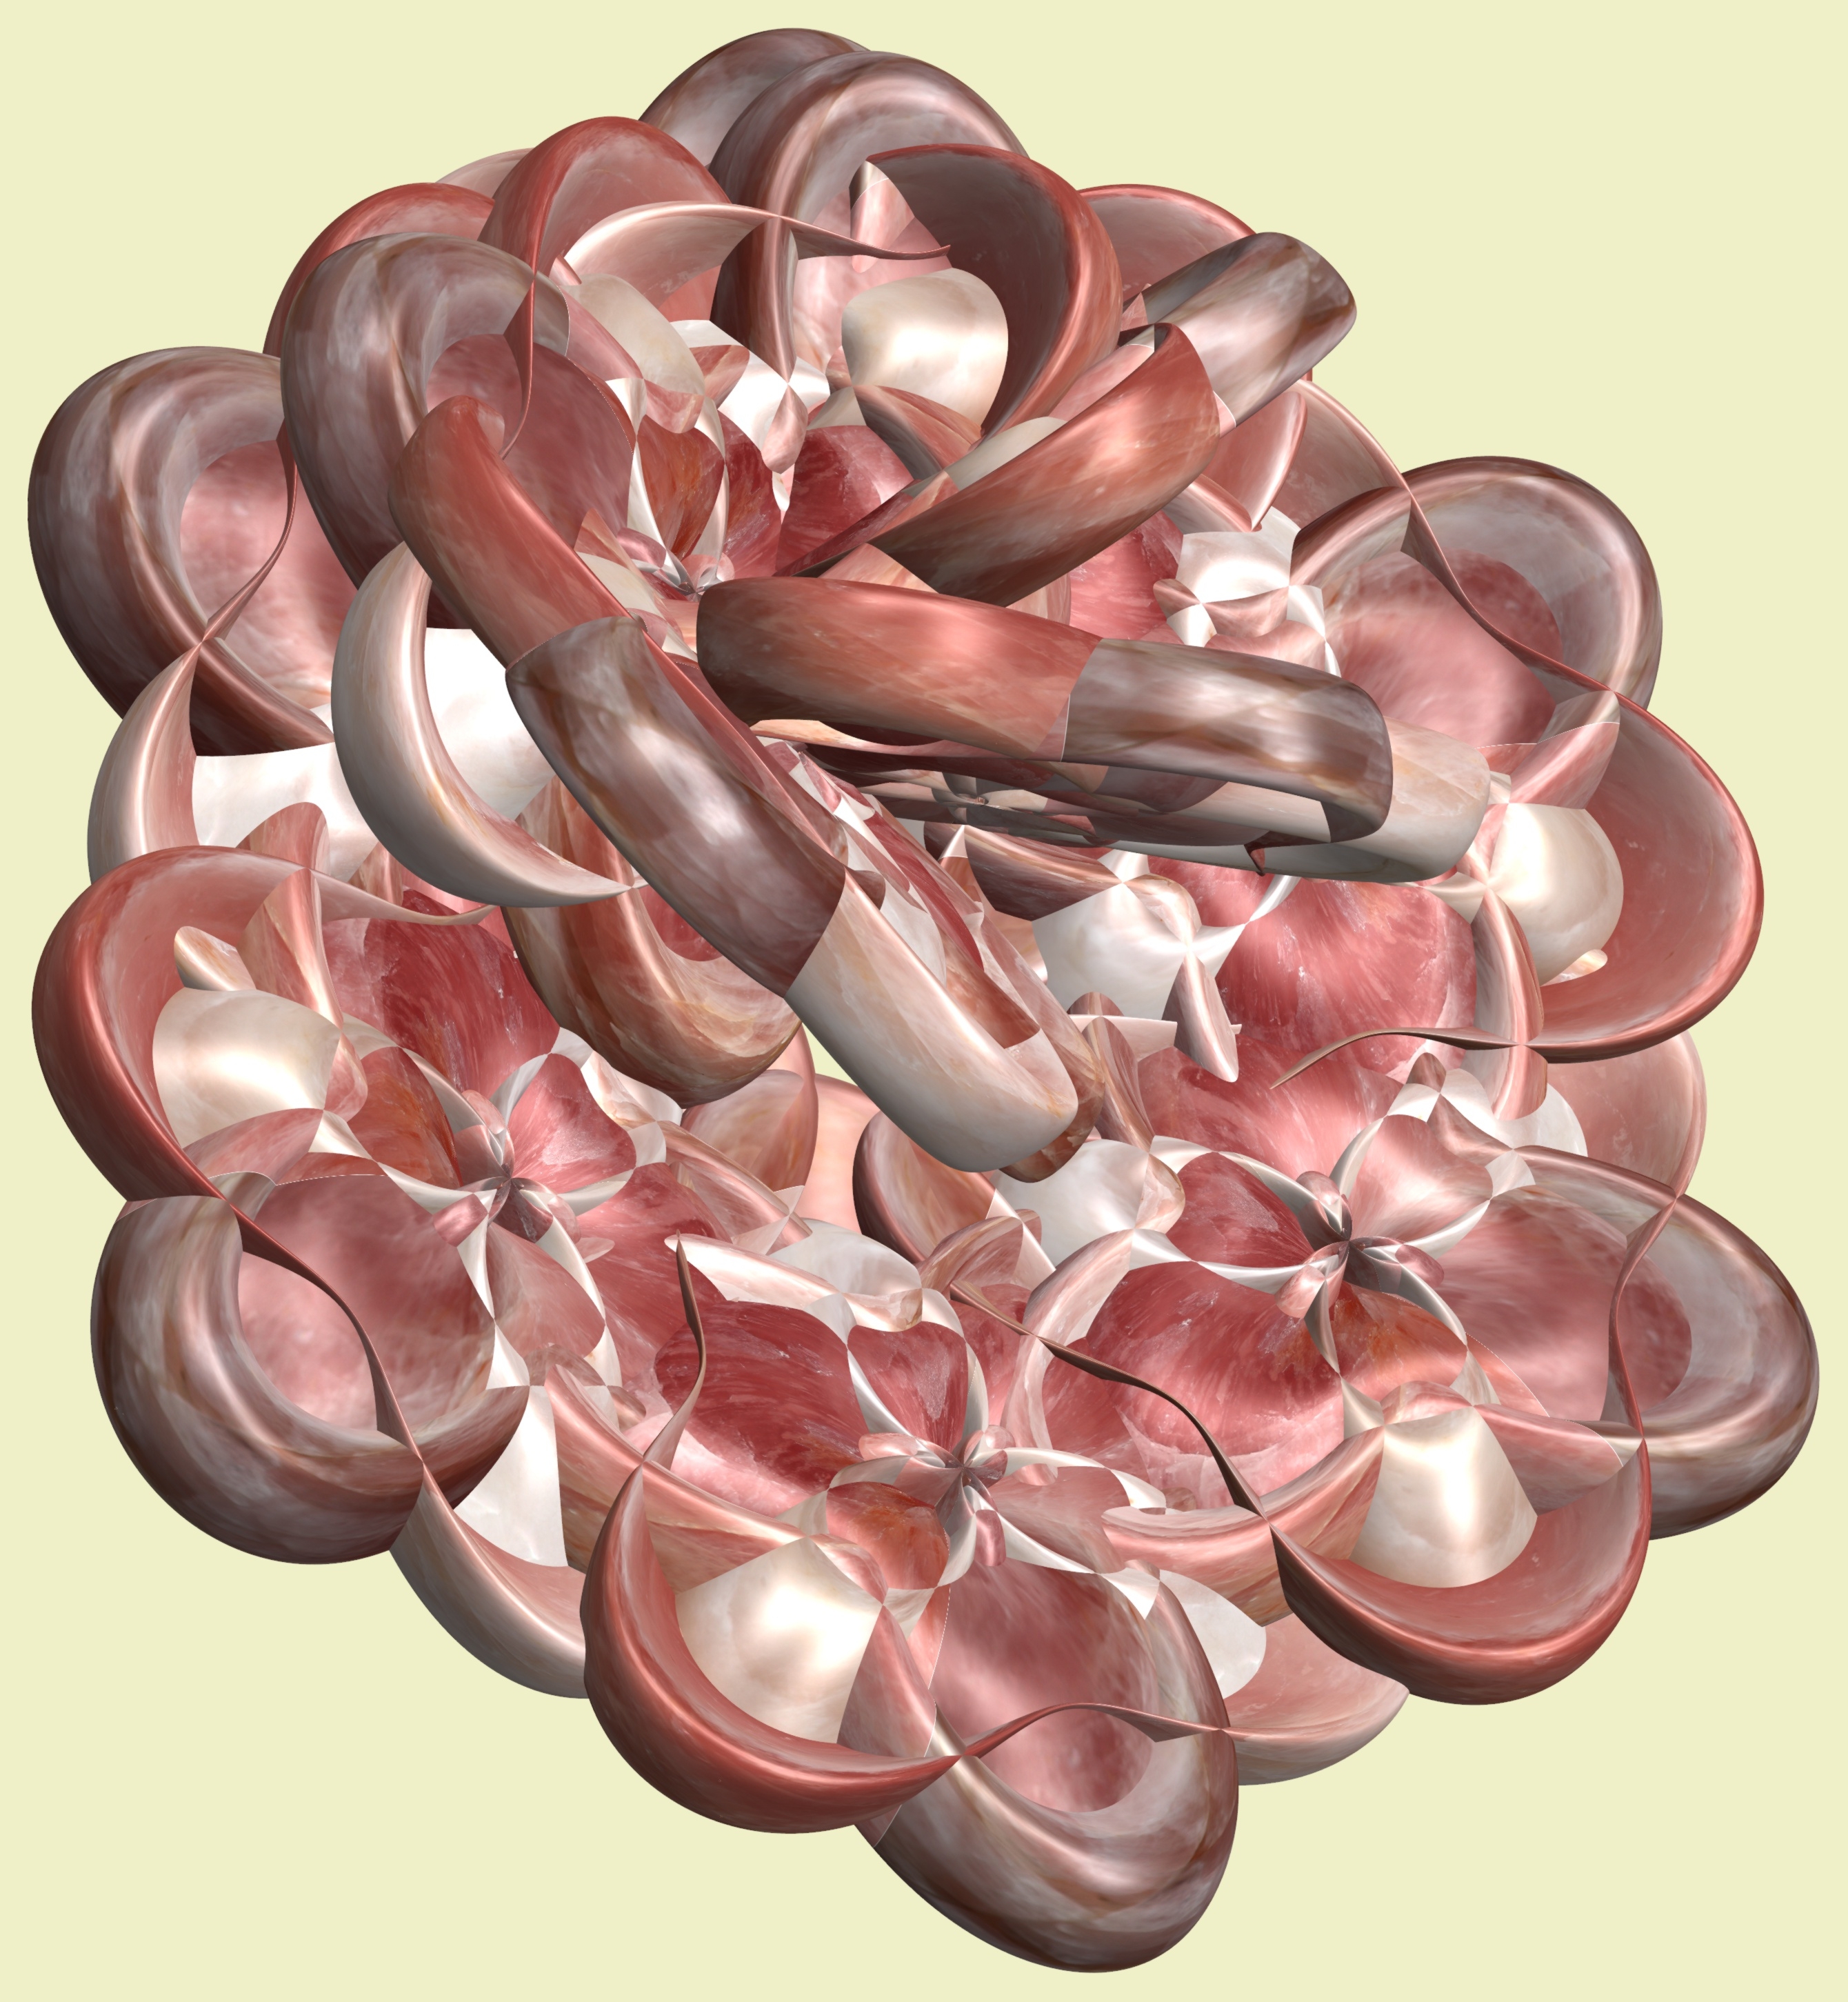
structure, texture, flower, petal, heart, pattern, art, illustration, design, symmetry, 3d, graphic, organ, mathematica, cg, parametricplot3d, code, program, algorithm, mapping, disc